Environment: lab
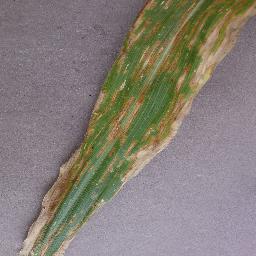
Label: northern_corn_leaf_blight